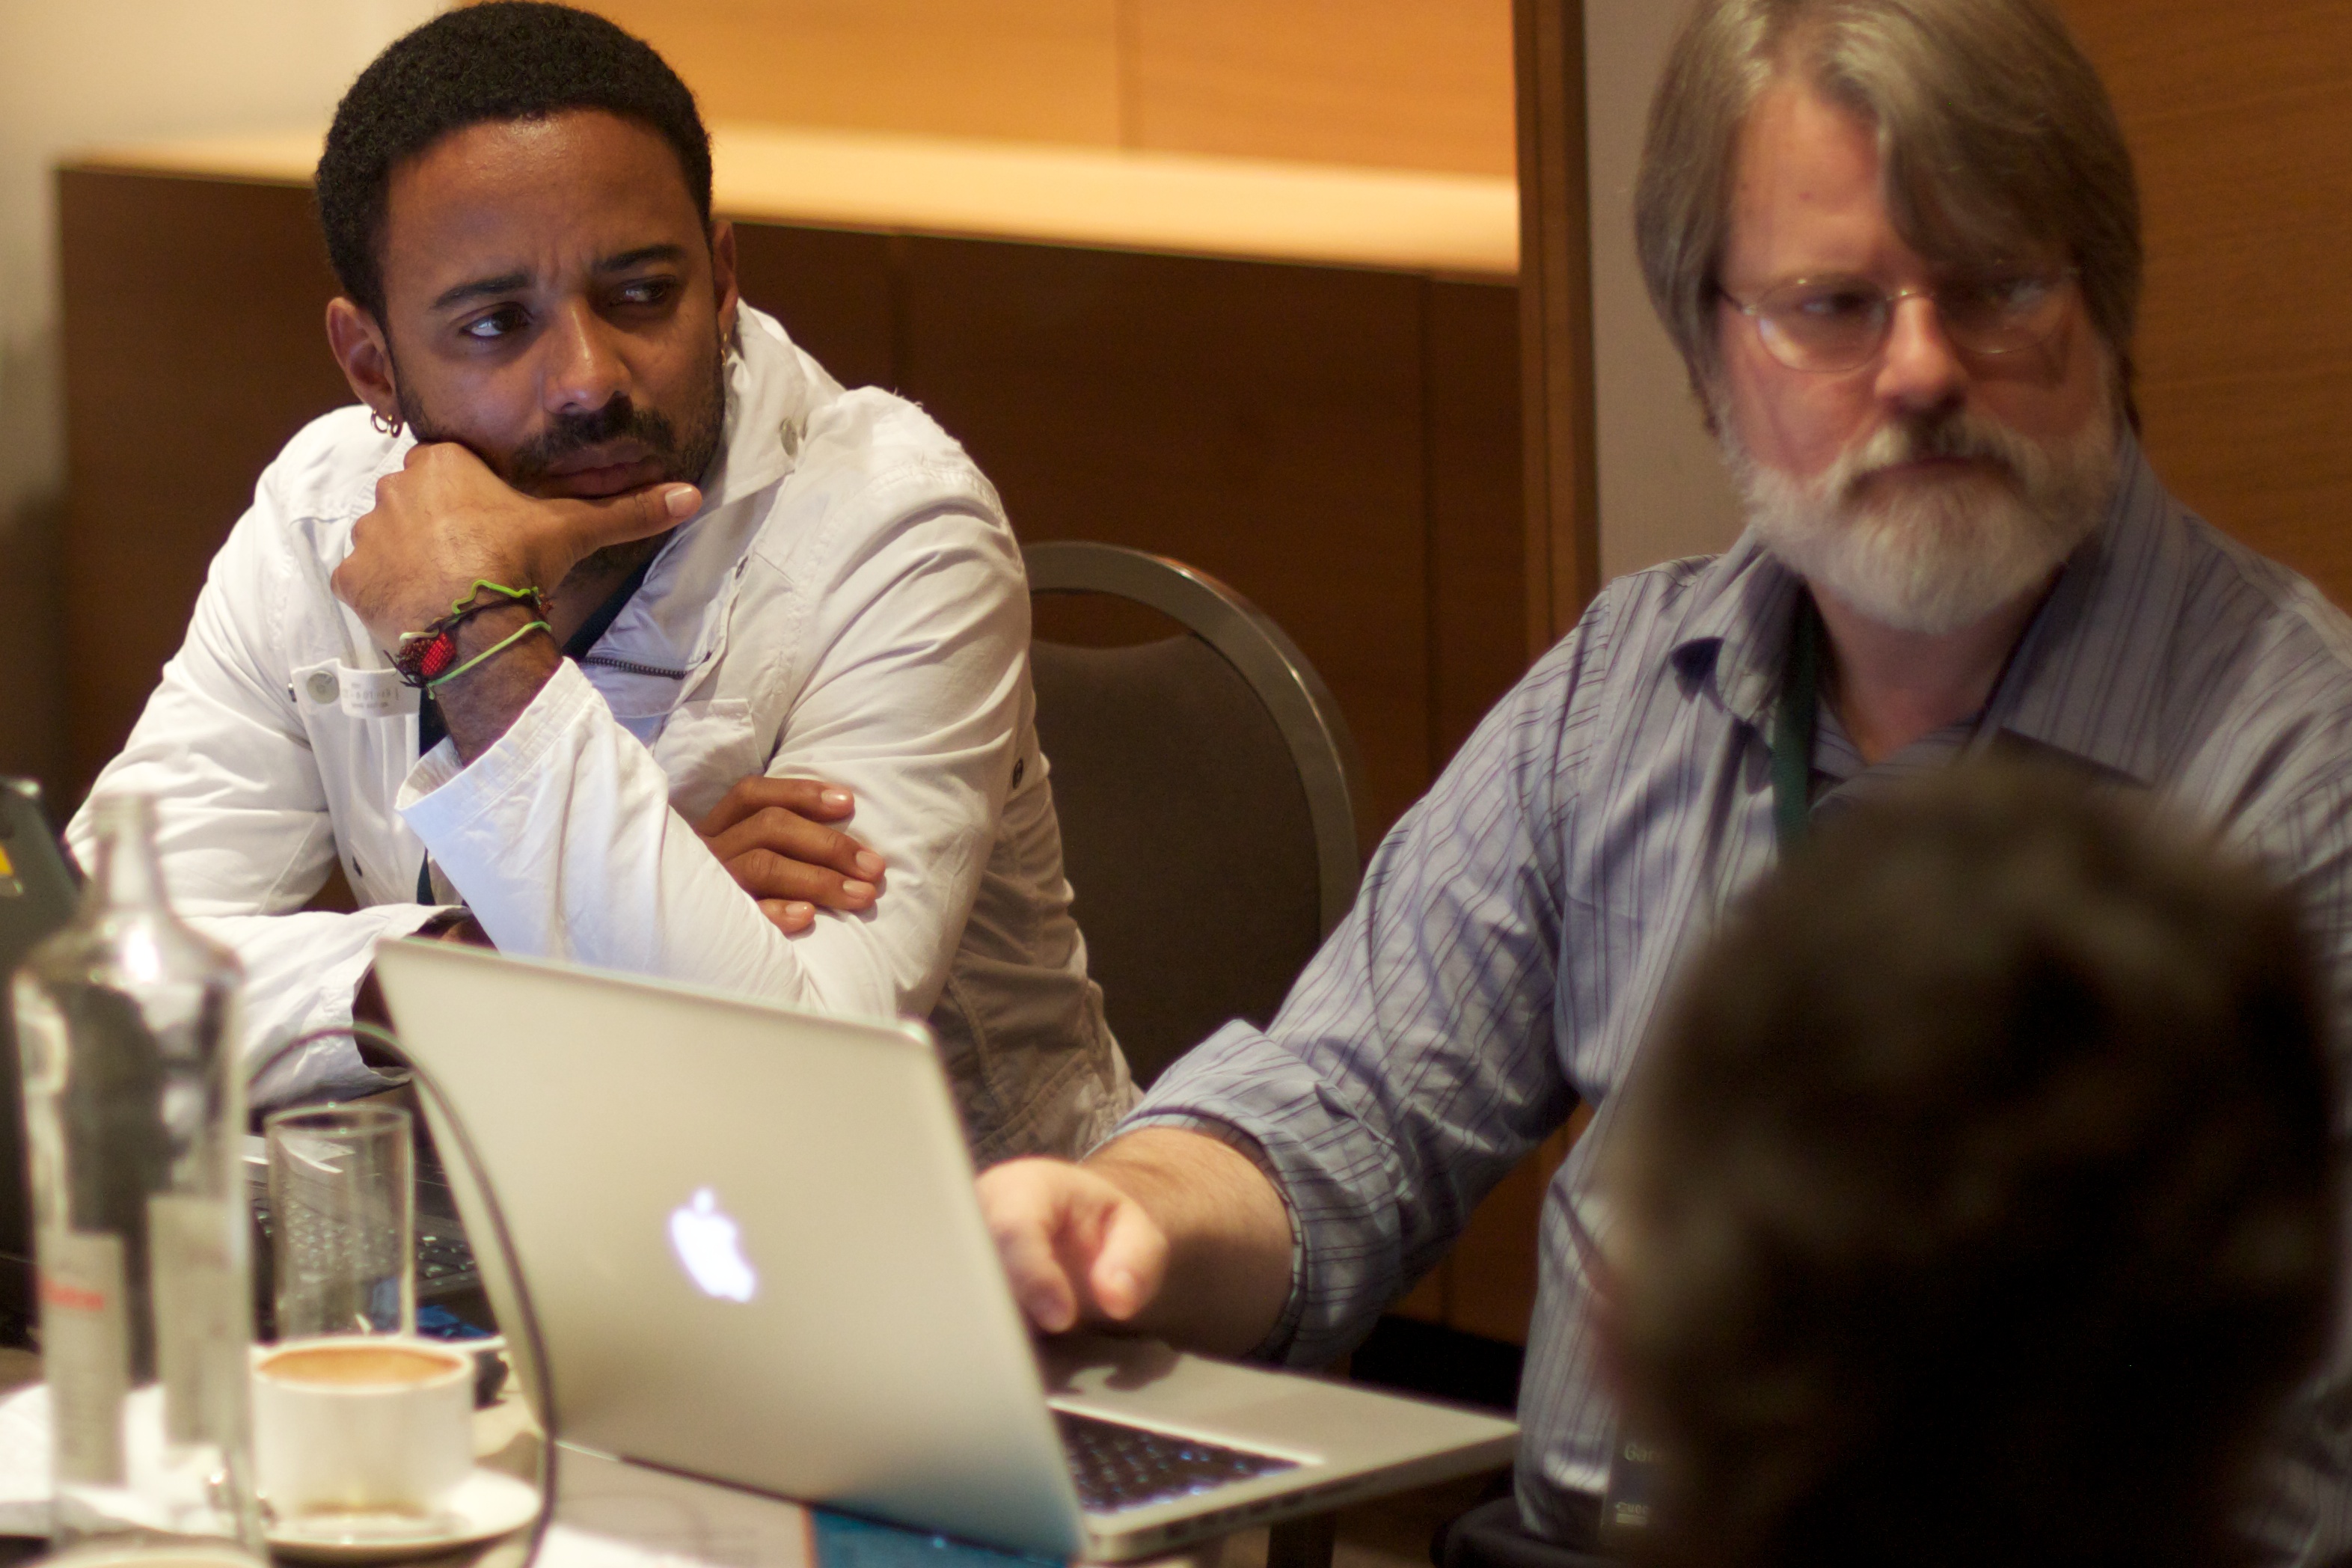
person, meal, professional, conversation, oet10